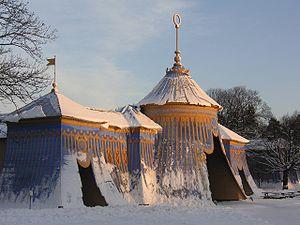
L'histoire architecturale de Stockholm remonte au tout début du XIIIᵉ siècle. D'après certaines sources, il est possible qu'une tour défensive ait été édifiée sur l'île de Stadsholmen aux environs de l'an 1200, voire à la fin du XIIᵉ siècle.
Le parc Haga, en suédois Hagaparken, est un parc à l'anglaise situé à Solna dans la proche banlieue de Stockholm en Suède. Créé sous l'impulsion du roi Gustave III, il s'étend sur une superficie de 144 hectares, sur la rive ouest du lac Brunnsviken.
Louis-Jean Desprez est un artiste peintre, architecte, et graveur français.